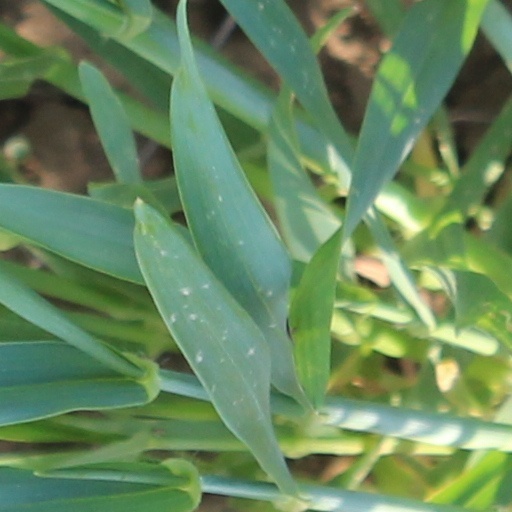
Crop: wheat